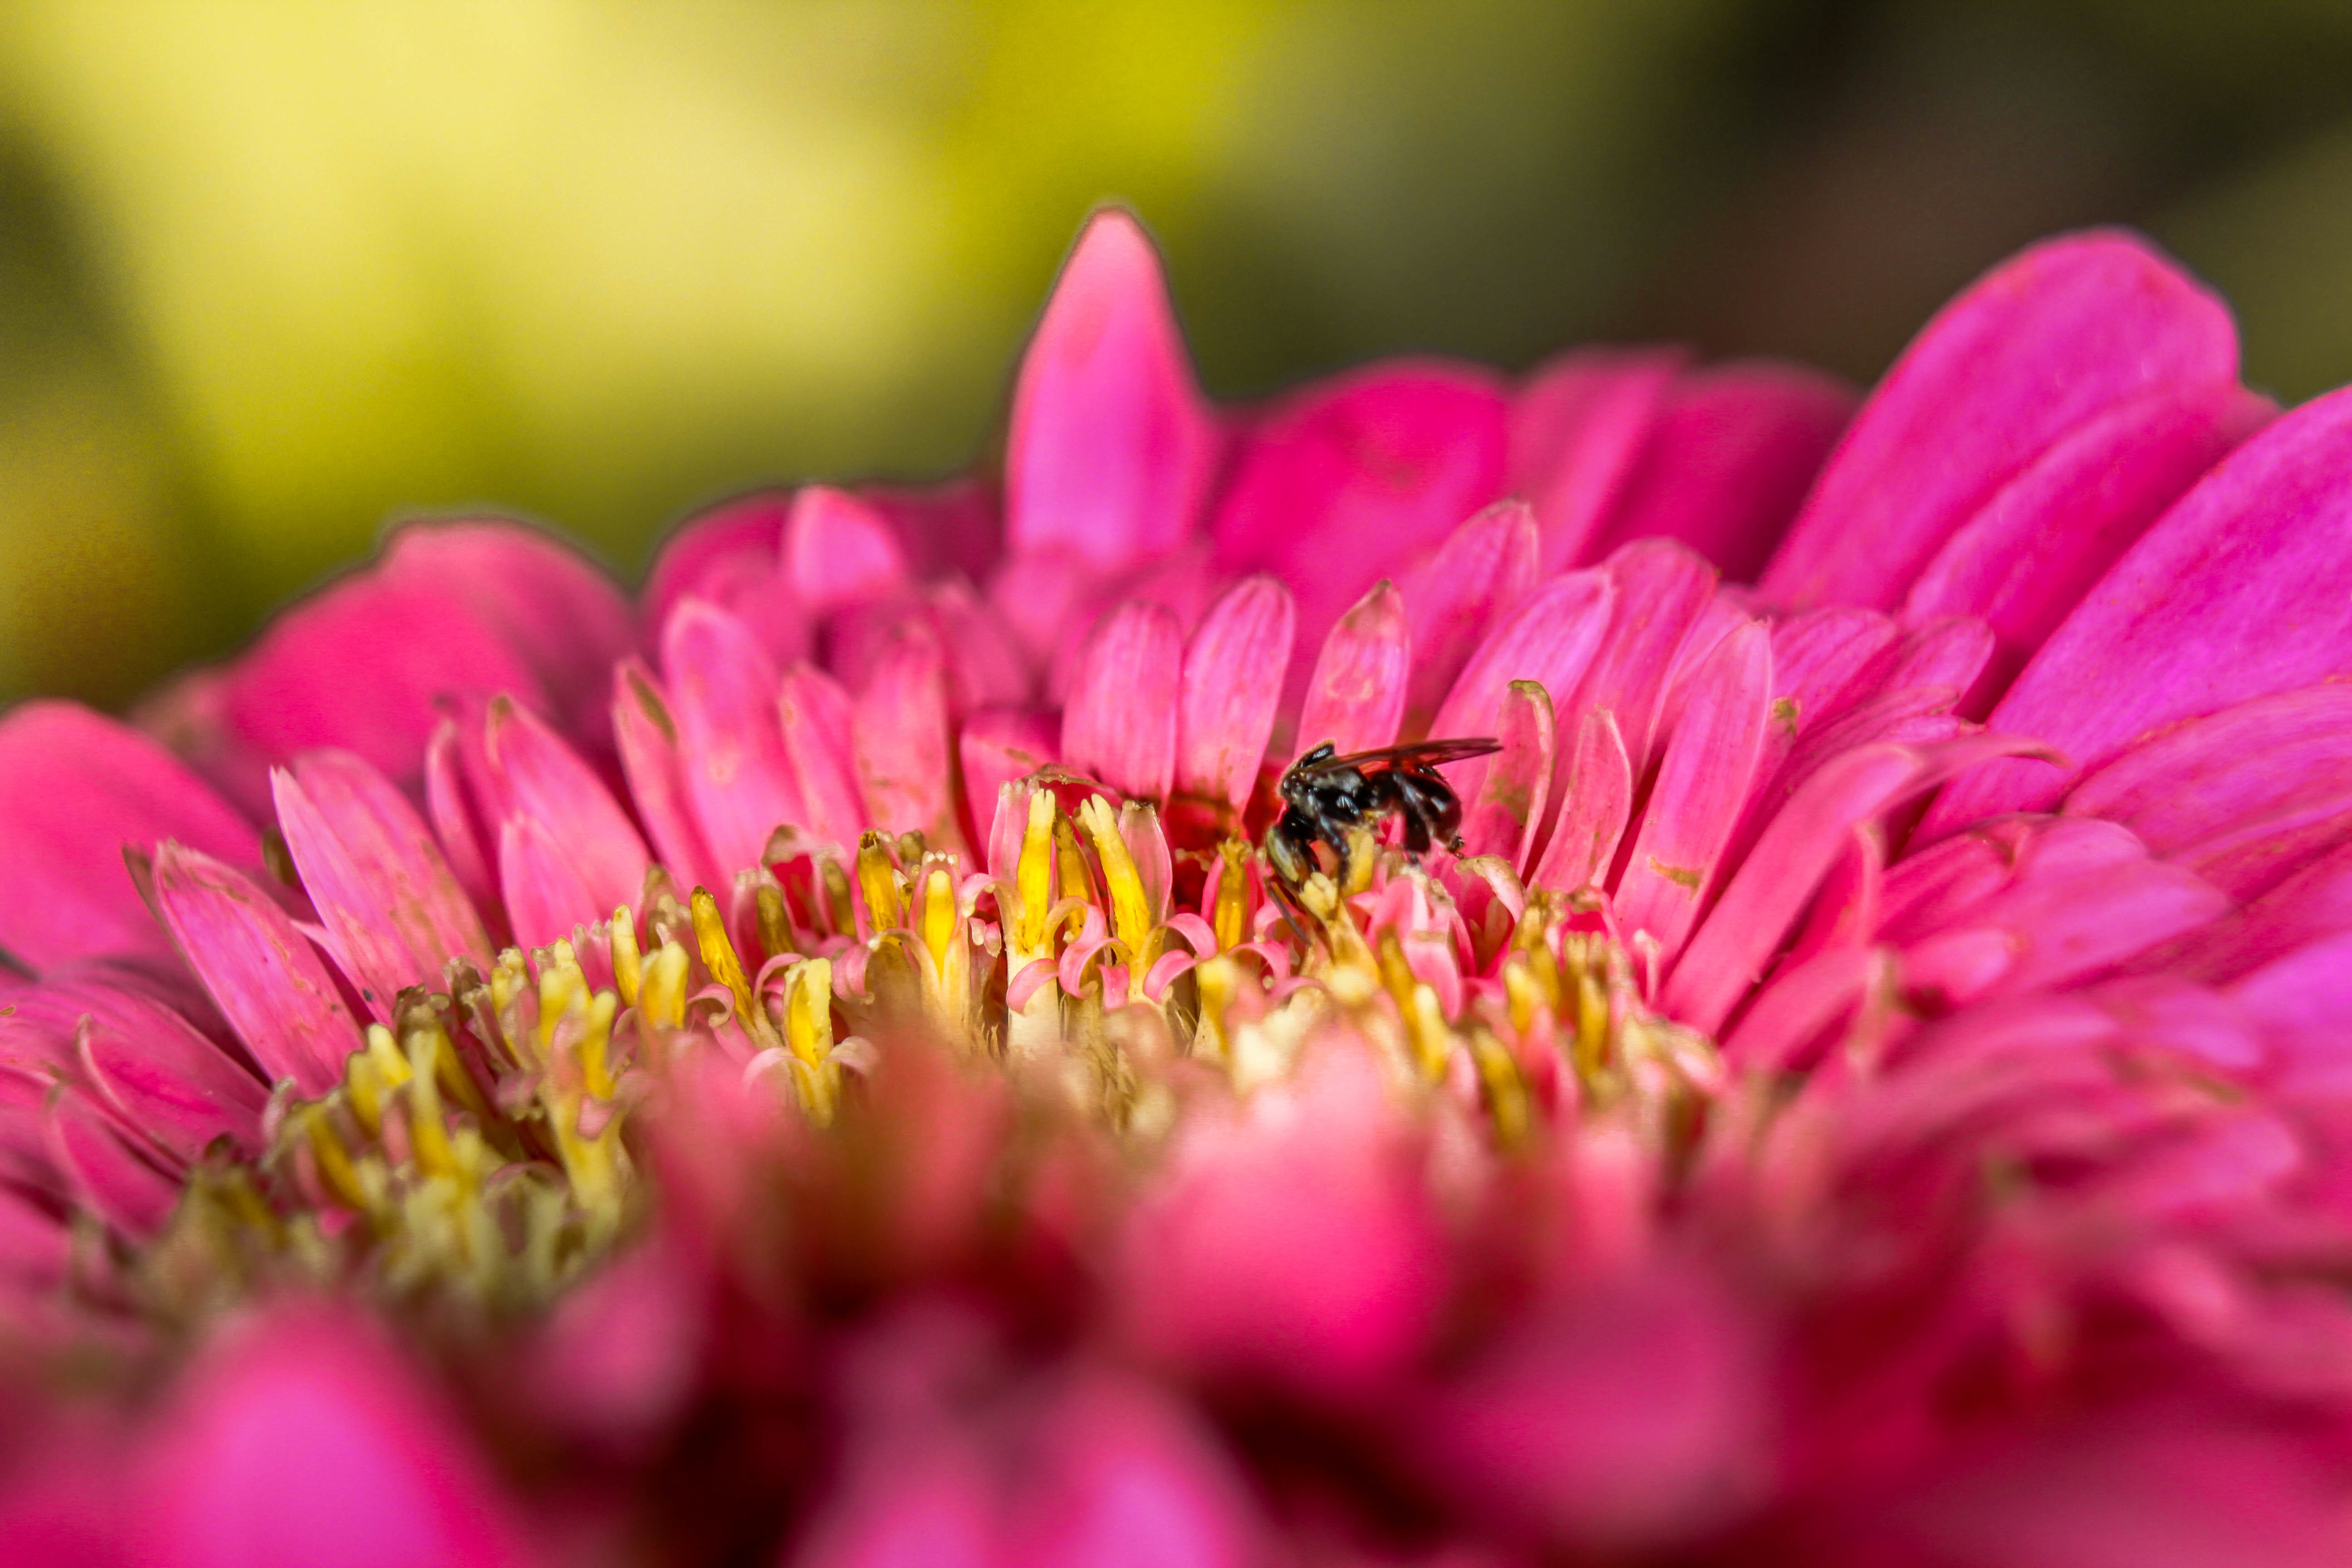
nature, blossom, plant, photography, flower, petal, daisy, pollen, insect, botany, pink, flora, wildflower, close up, nectar, macro photography, flowering plant, daisy family, annual plant, land plant